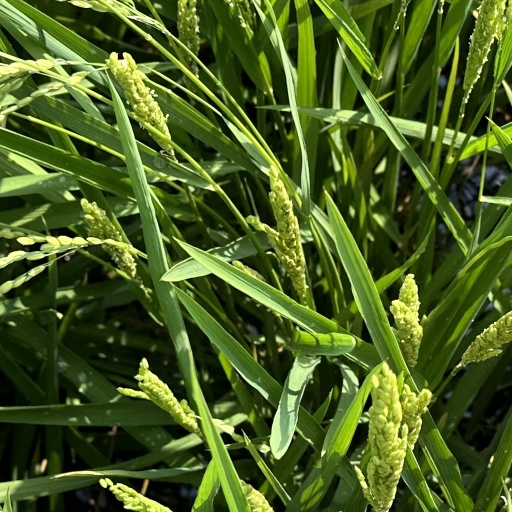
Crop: rice